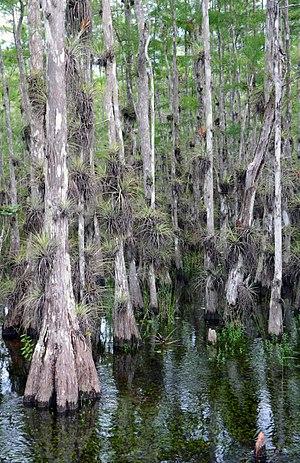
Cyprès des marais (Taxodium ascendens) dans un marécage, le long de la boucle (""loop road"") de la réserve nationale de Big Cypress (Floride, USA).